Trigg's Arkansas Battery

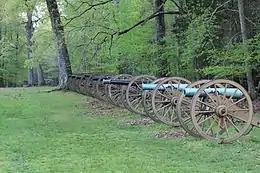
Ruggles' Battery, specifically the position occupied by Shoup's Arkansas Artillery Battalion at Shiloh National Military Park

During the Battle of Shiloh, a.k.a. Pittsburg Landing, Tennessee, Sunday, April 6, 1862 – Monday, April 7, 1862, the battery, armed with two 6-pounder smoothbores and two 12-pounder howitzers was assigned with the rest of Shoup's battalion to General Patrick Cleburne's 2nd Brigade of Major General William J. Hardee Corps. Major Shoup was serving and Major General Hardee's Chief of Artillery. By the afternoon of Sunday, April 6, 1862, men of Brig. Gens. Benjamin M. Prentiss's and W. H. L. Wallace's Union divisions had established and held a position nicknamed the "Hornet's Nest". The Confederates assaulted the position for several hours rather than simply bypassing it, and they suffered heavy casualties during these assaults. The Confederates, led by Brig. Gen. Daniel Ruggles, assembled a 'grand battery' of over 50 cannons, including Trigg's Arkansas Battery into a position known as "Ruggles' Battery". Some controversy exists as to who exactly gave the order to concentrate artillery at this point. It has gone down in history as "Ruggle's Battery" but Major Shoup also claimed the credit. Other sources indicate that Brig. Genl. James Trudeau began the concentration after orders from Beauregard. National Park Service tablets at the Shiloh National Military Park use the "Ruggle's Battery" designation. This concentration originated about 3:00 pm when General Beauregard was informed of the death of General Albert S. Johnston thereby making Beauregard the army commander. He immediately moved to push the stalled rebel attack by assigning General Braxton Bragg to command in the eastern sector of the battlefield and General Ruggles to command in the center of the battlefield, the Duncan field sector. Ruggles issued orders to gather the artillery into a group which historians now believe totaled 55 guns. Major Francis Shoup also claims a portion of the credit for this grouping which came about because Shoup and Ruggles were unaware of the other being present. There were actually two groups of guns in Ruggle's Grand Battery, the northern group and the southern group. The northern group contained the batteries located by aides of General Ruggles and brought to the field. This group is the group formed by Ruggles. The southern group was commanded by Major Shoup and contained a group of batteries who had been under Shoup"s supervision and had been resting following the morning fight near the main Corinth Road. The northern group, commanded by Captain Bankhead included a section of Ketchum's Alabama battery 2 guns, Hodgson's Louisiana battery 6 guns, Bankhead's Tennessee battery 6 guns, Stanford's Mississippi battery 6 guns, Robertson's Alabama battery, 4 guns for a total of 30 guns. The southern group of guns, commanded by Major Shoup included Roberts Arkansas battery 4 guns, Triggs Arkansas battery 4 guns, Sweet's Mississippi battery 6 guns, a section of Hubbard's Arkansas battery (Lt Thrall commanding) 2 guns, Brynes Kentucky battery, 7 guns and a section of Cobb's Kentucky Battery, 2 guns, for a total of 25 guns. The guns of these two groups came from different areas of the battlefield. It appears that Shoup was not initially aware of the presence of the northern group of guns or Ruggles' orders to gather the guns. The resulting artillery concentration of 55 guns was, up to that time, the largest concentration of artillery ever on the North American continent and was itself a historical event. This status did not last long as it was quickly surpassed by even larger artillery concentrations in the Eastern Theater of the war. The grand battery enabled Confederates to surround the position, and the Hornet's Nest fell after holding out for seven hours.